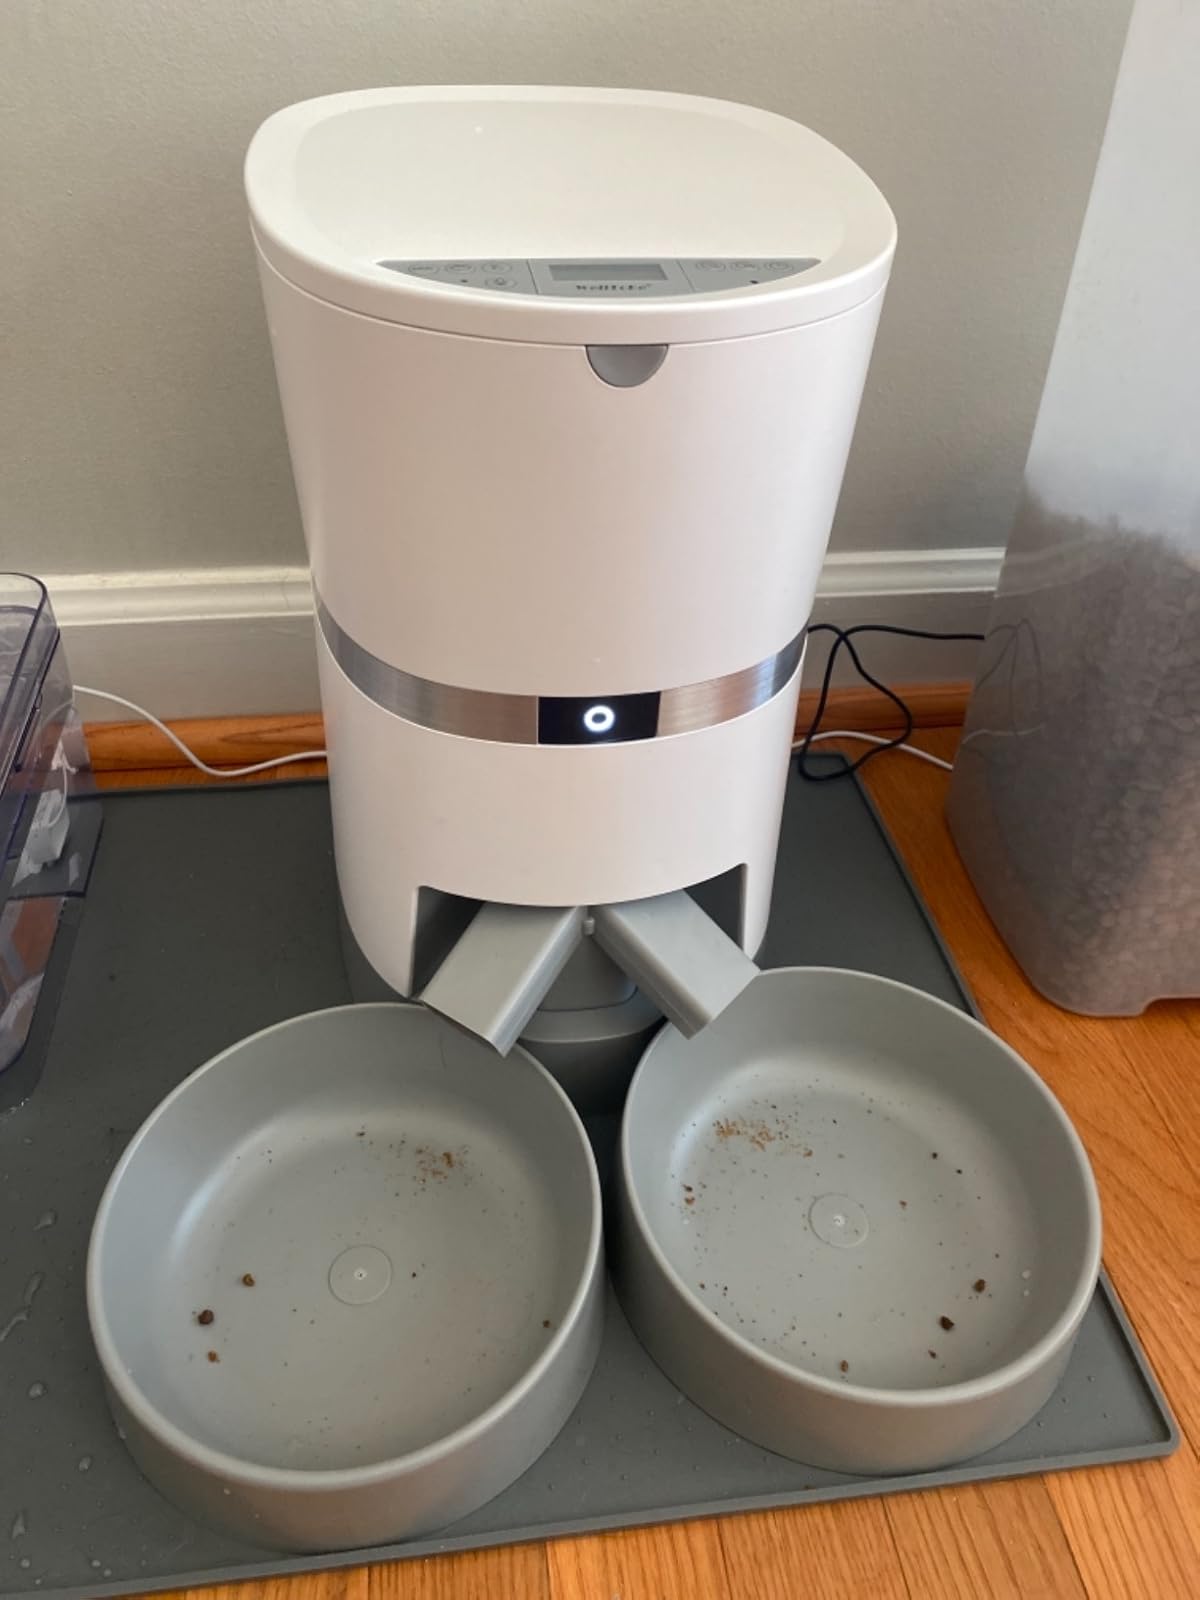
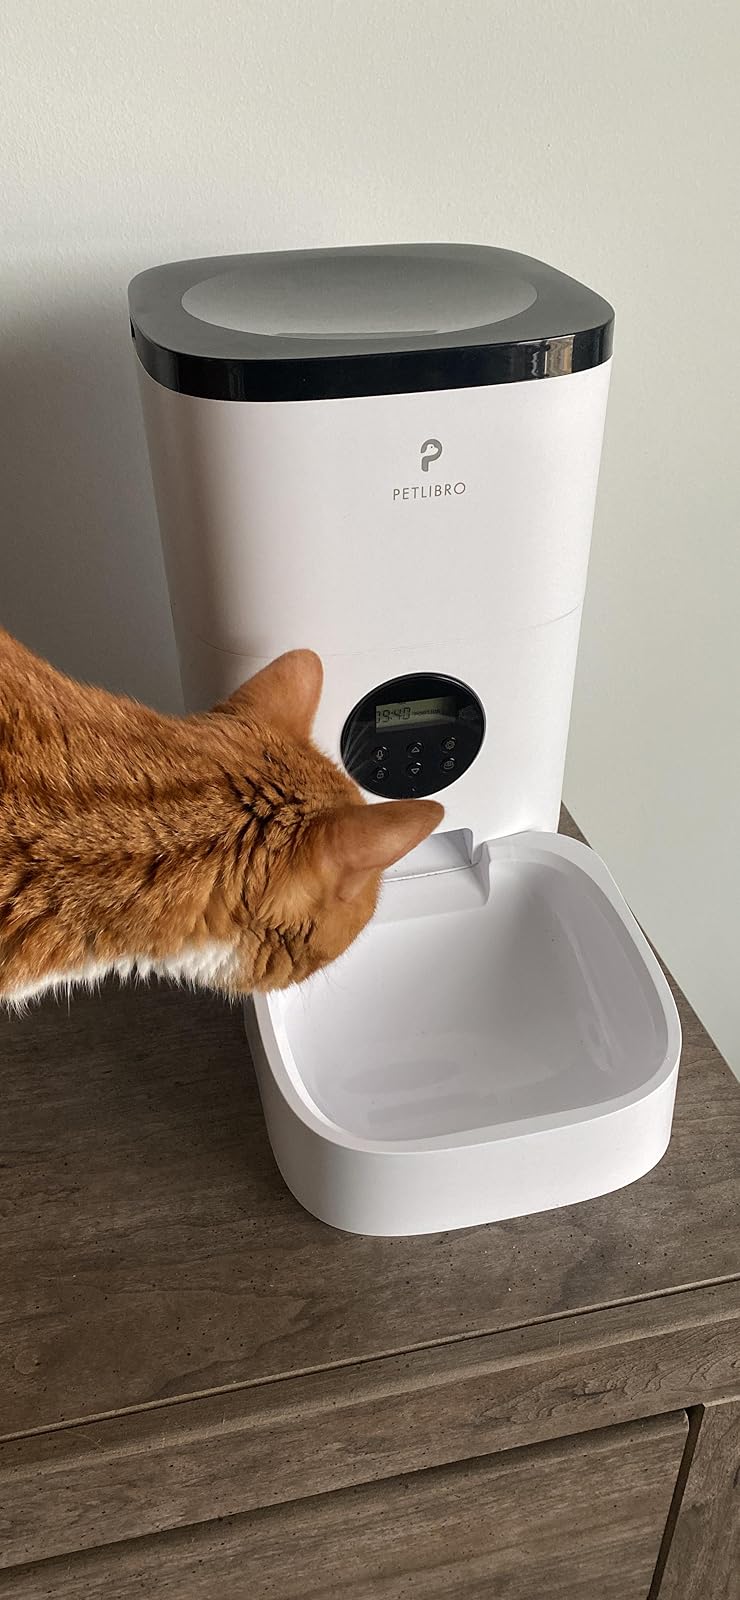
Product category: items_feeder
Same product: no